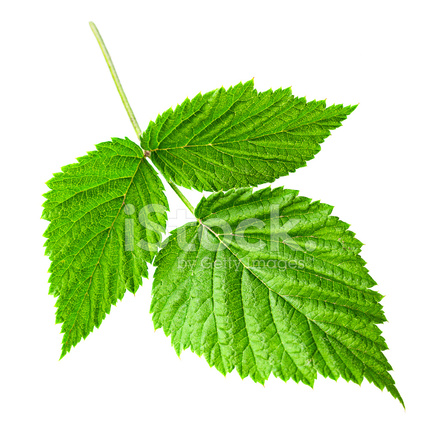
Labels: Raspberry leaf, Raspberry leaf, Raspberry leaf